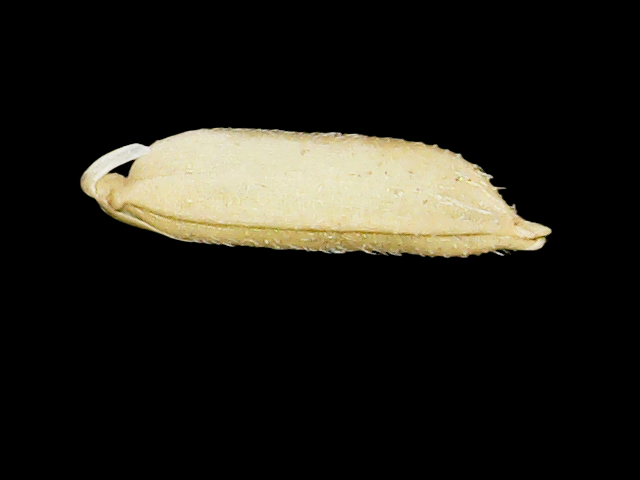
Rice variety: Binadhan07